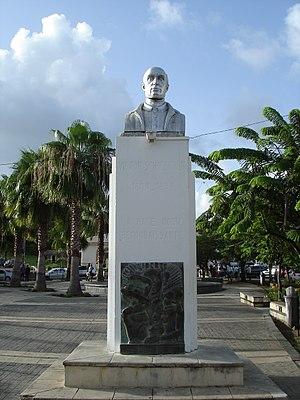
Buste de Victor Schoelcher (1804-1893)